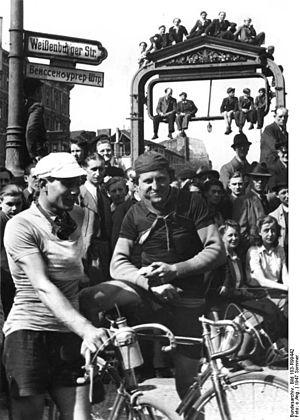
Berlin-Cottbus-Berlin est une course cycliste d'un jour allemande disputée entre 1909 et 1989. Le départ et l'arrivée sont basés à Berlin et la course passe par Cottbus.